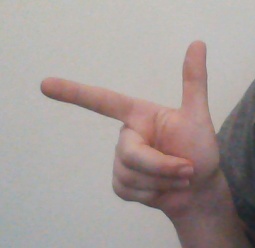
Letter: yaa